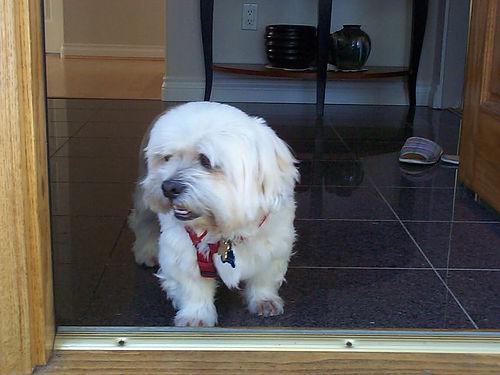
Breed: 215-n000038-Lhasa